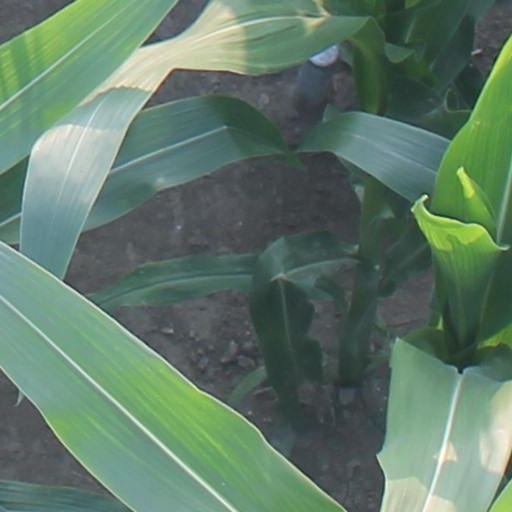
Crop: maize; corn